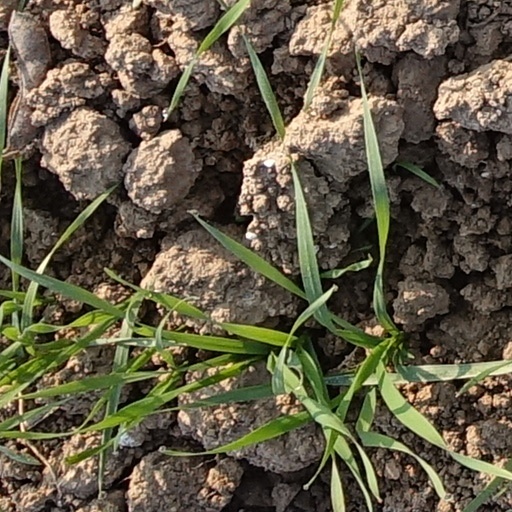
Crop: wheat